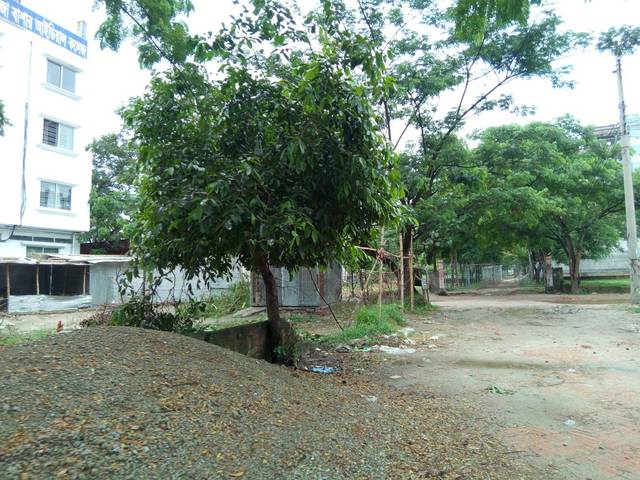
Region: Bangladesh
Coordinates: 23.747, 90.349